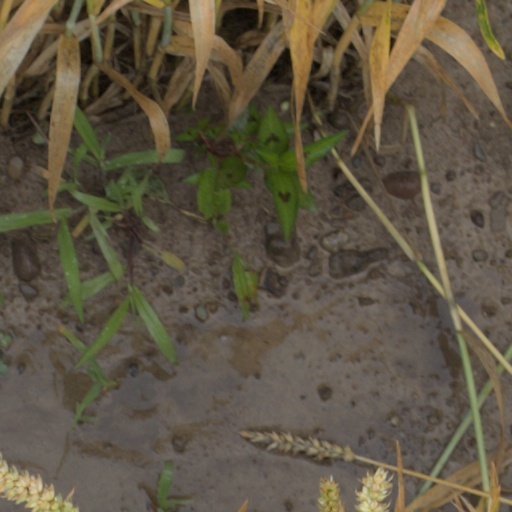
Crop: wheat